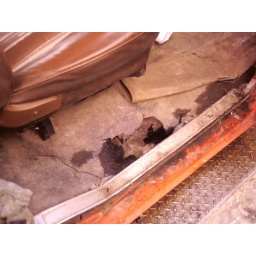
hole in floor on passenger side by the door